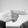
ASL letter: H